The Outsider (1926 film)

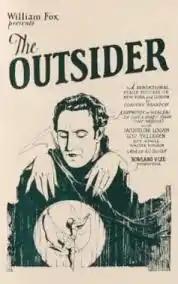

The Outsider is a lost 1926 American 60-minute silent drama film directed by Rowland V. Lee and starring Jacqueline Logan, Lou Tellegen, and Walter Pidgeon. It was based on the 1923 play "The Outsider" by Dorothy Brandon. The screenplay is set in London and concerns an unorthodox doctor who cures a patient with whom he is in love.